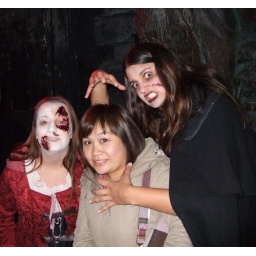
after seeing this picture, the girl in red said: oh~ that's cute!